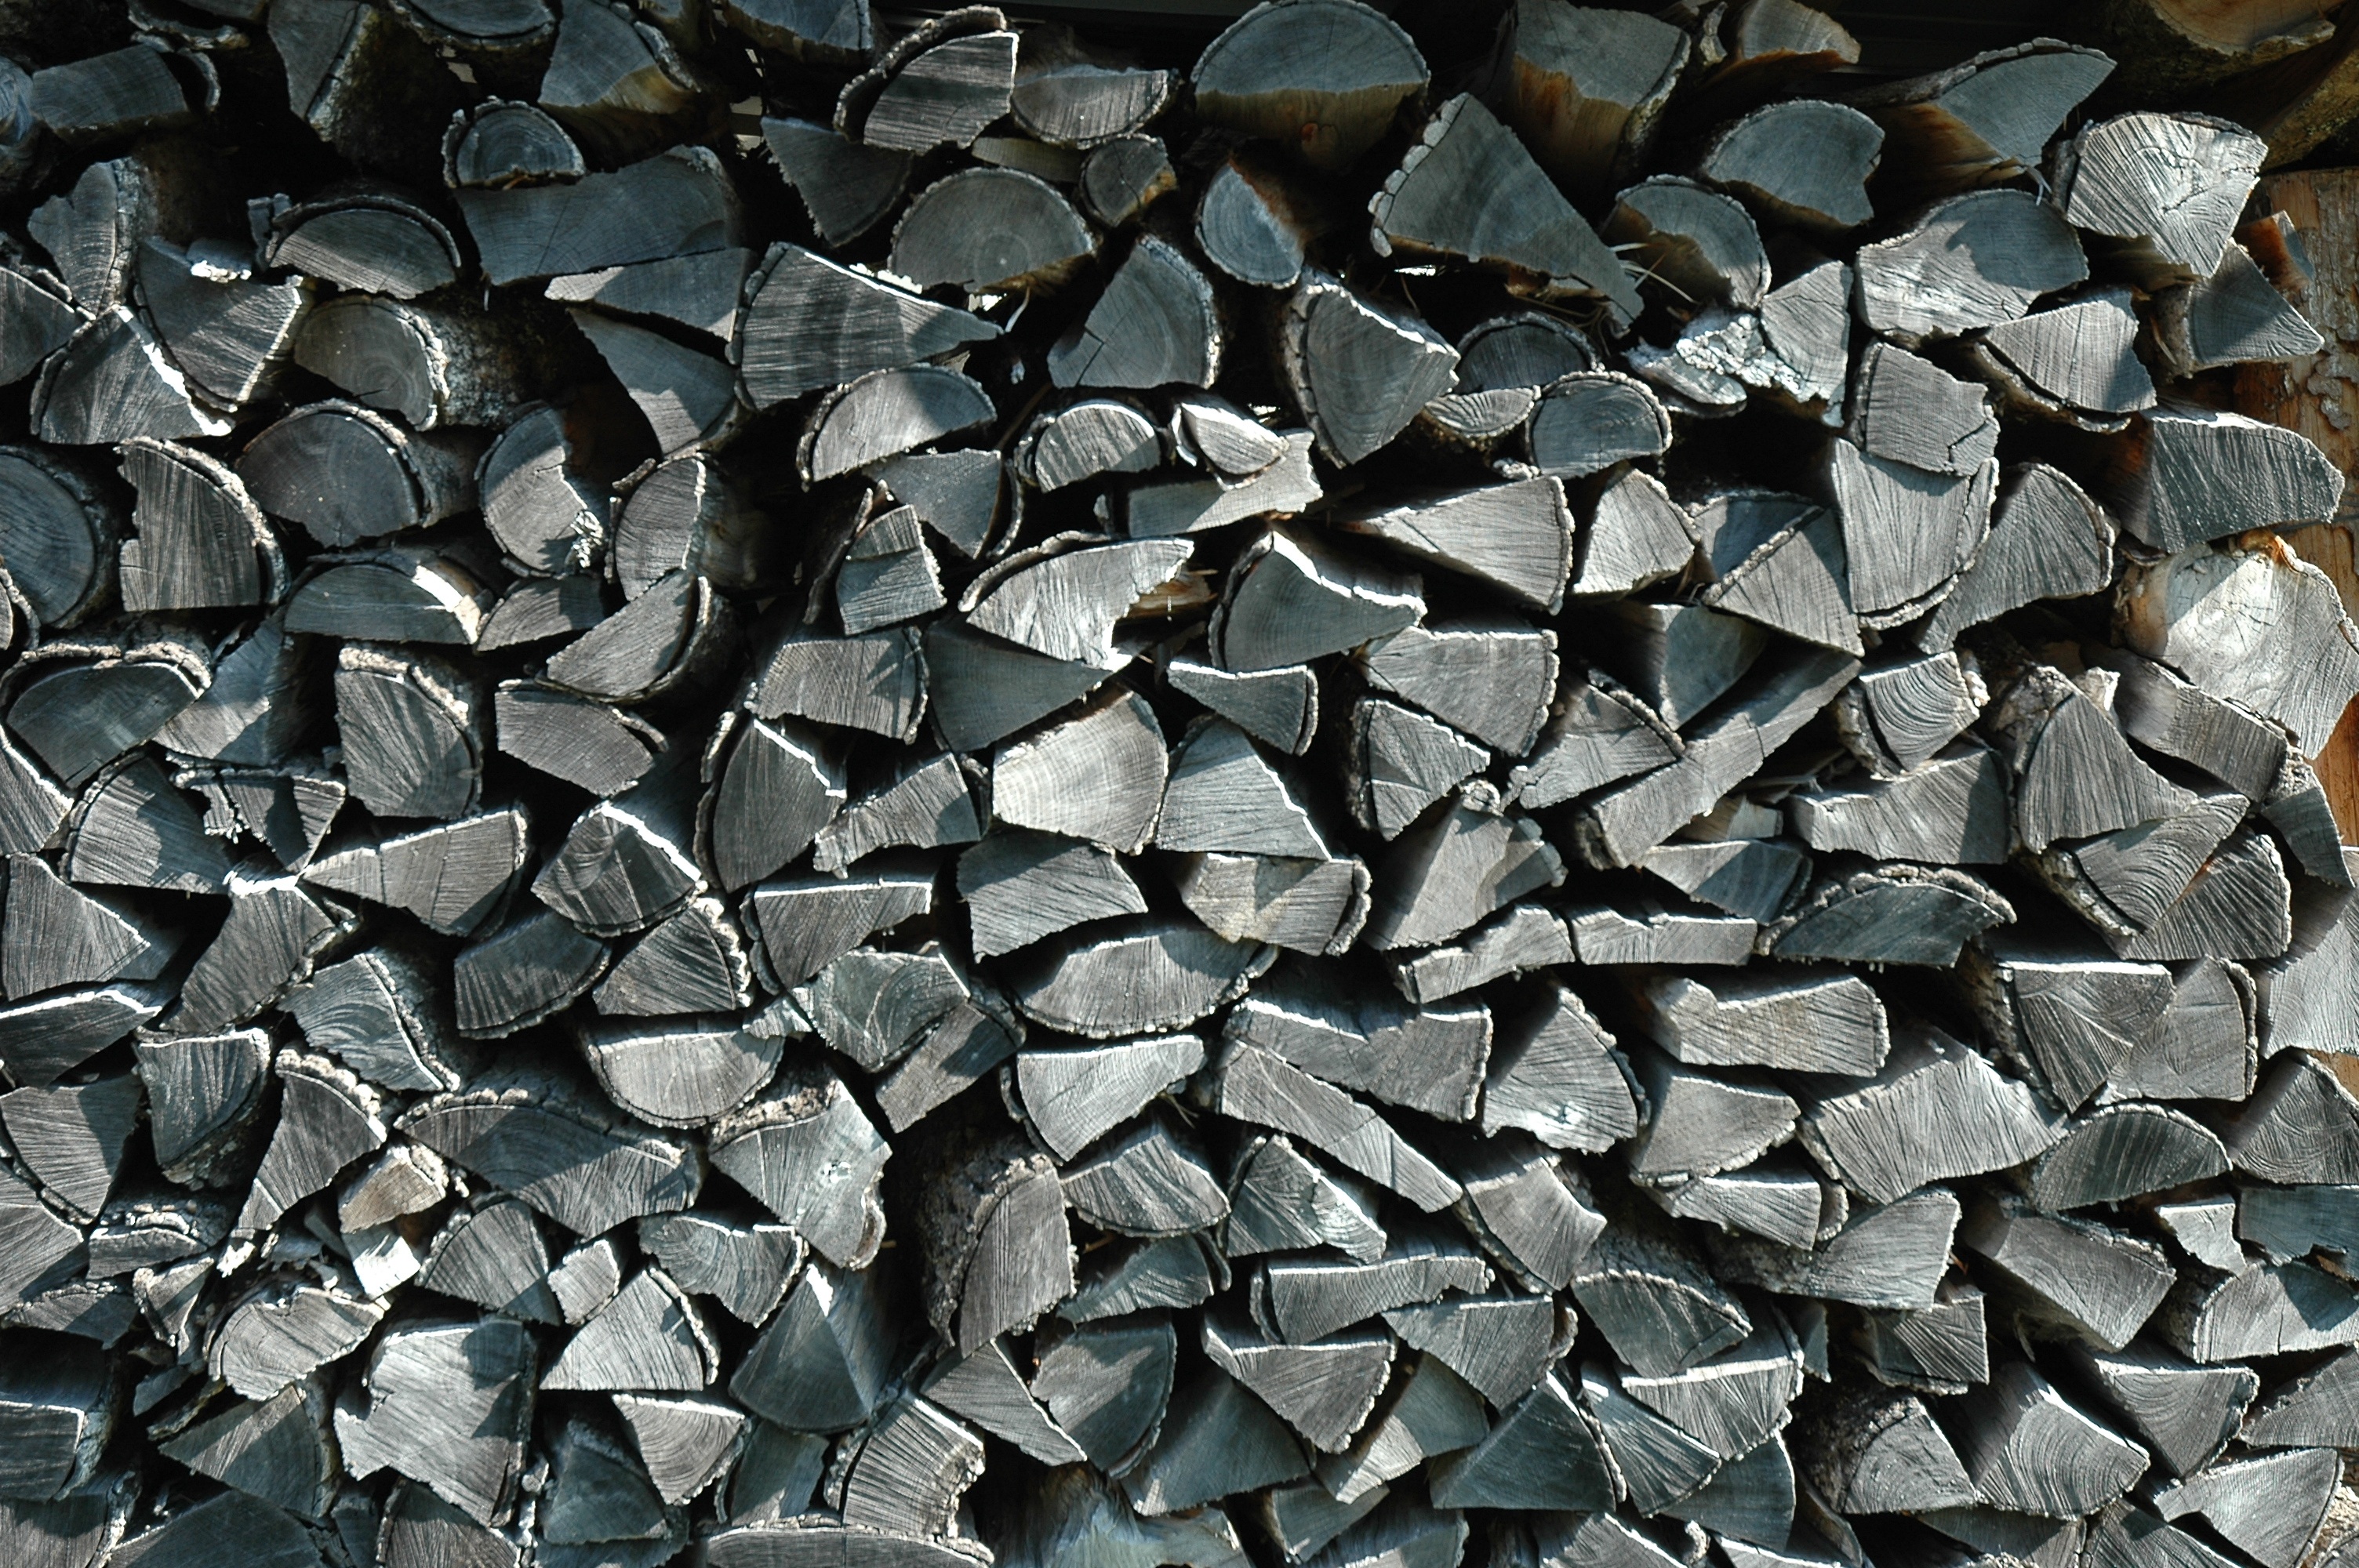
nature, rock, wood, asphalt, log, pebble, soil, firewood, material, rubble, gravel, timber, scrap, stacked up, holzstapel, flooring, growing stock